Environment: real
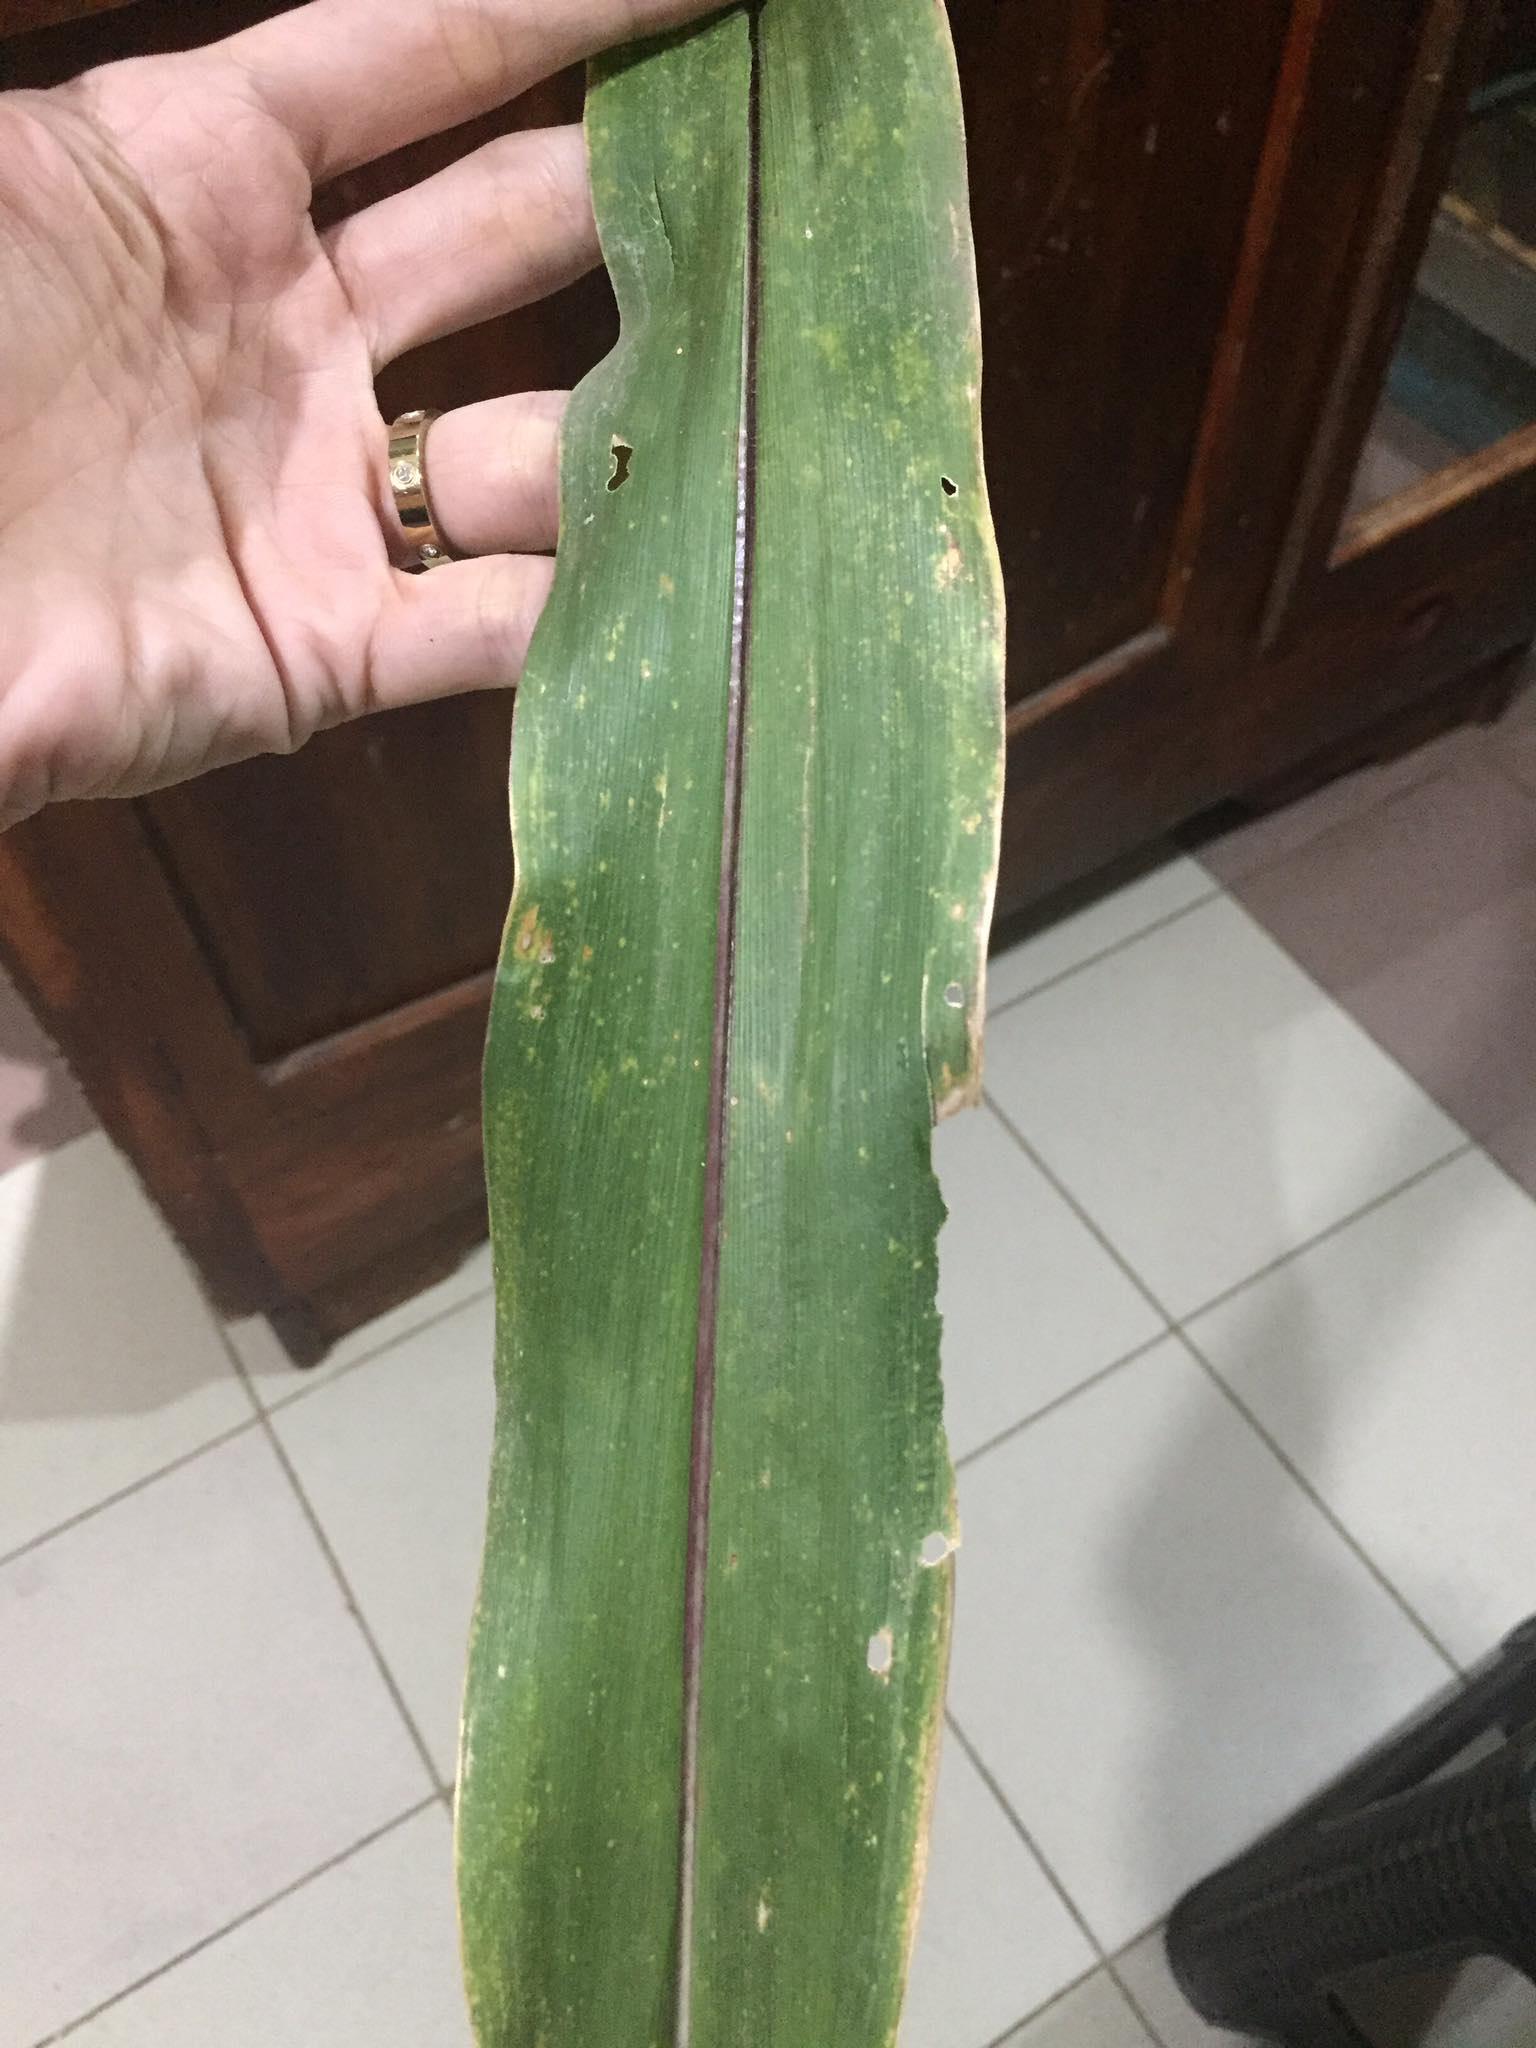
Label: phosphorus_deficiency